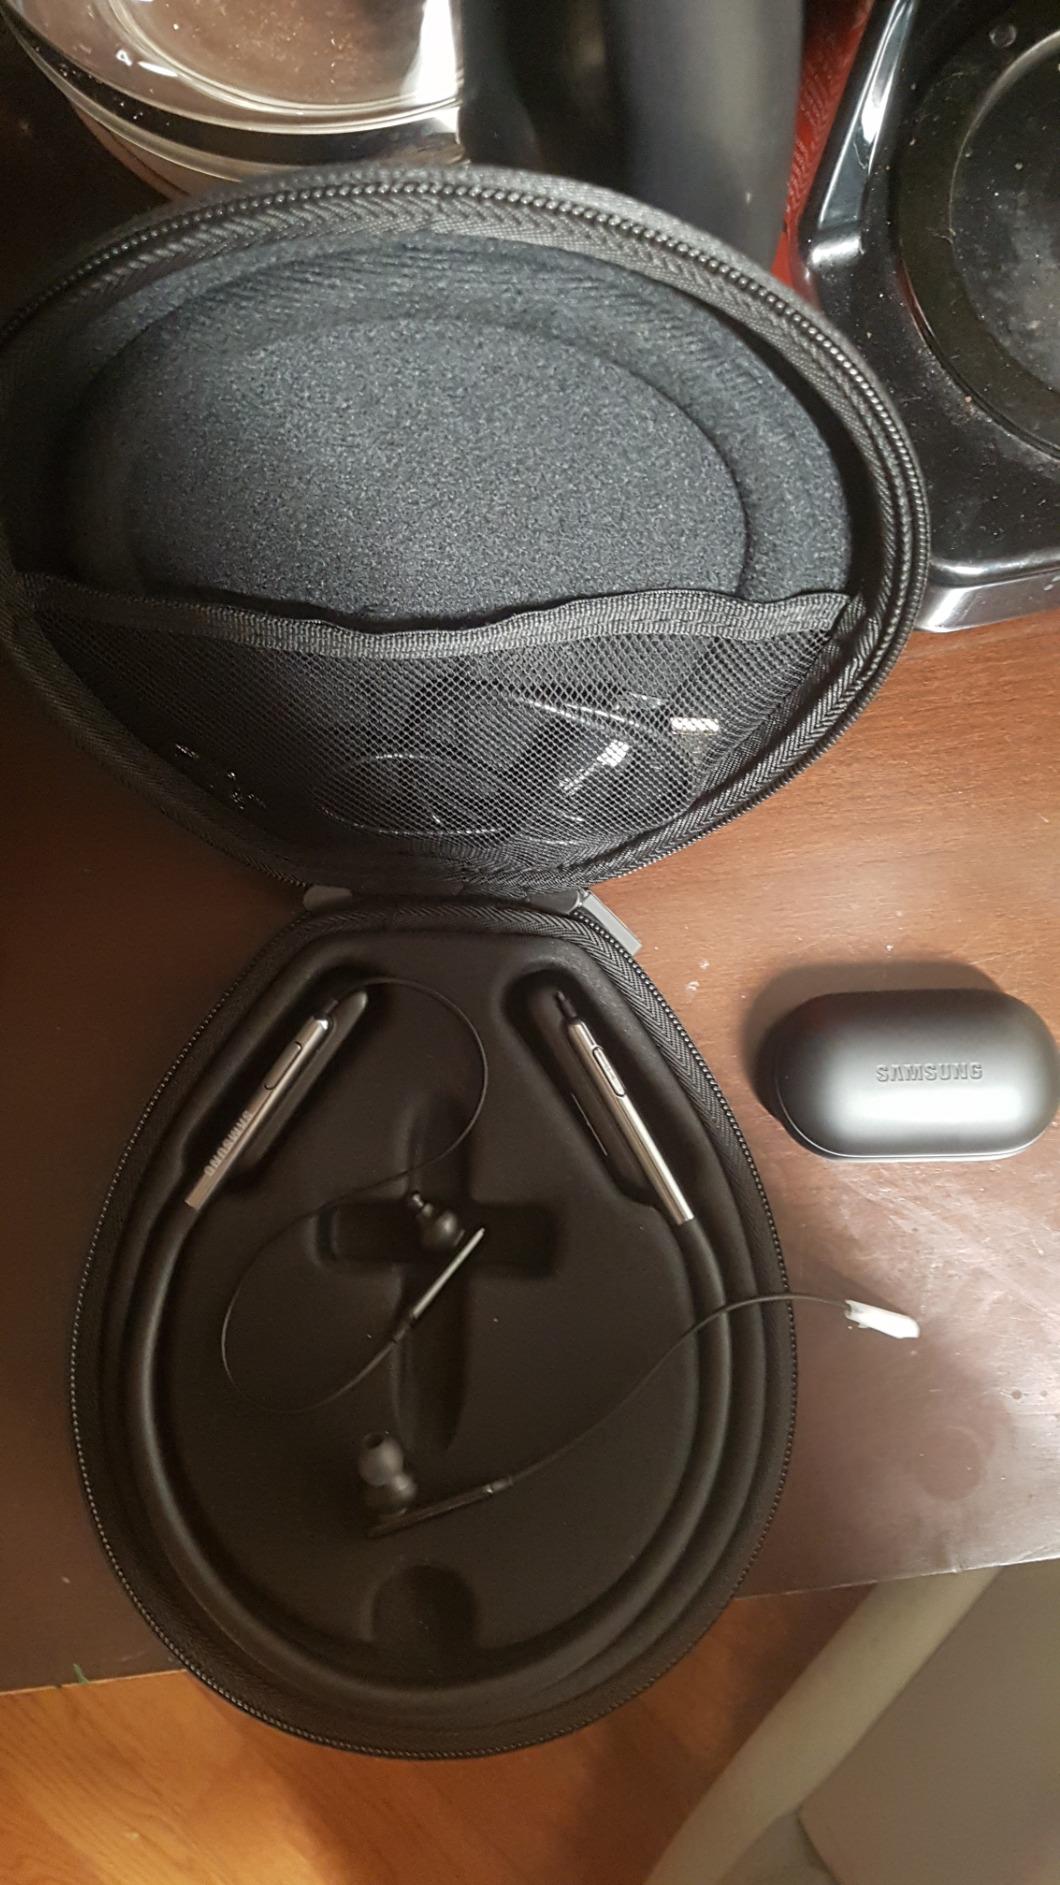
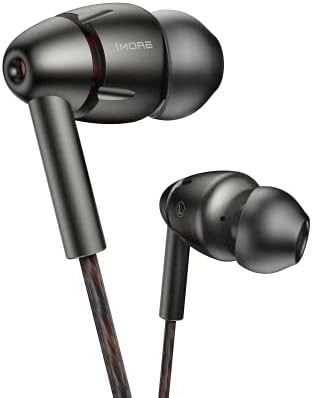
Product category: headphones
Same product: no